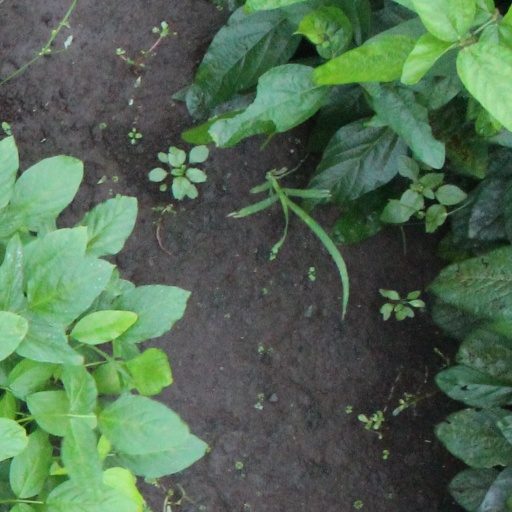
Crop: soybean